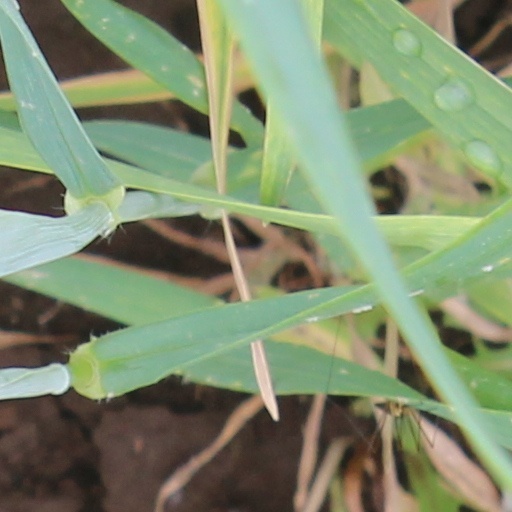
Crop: wheat